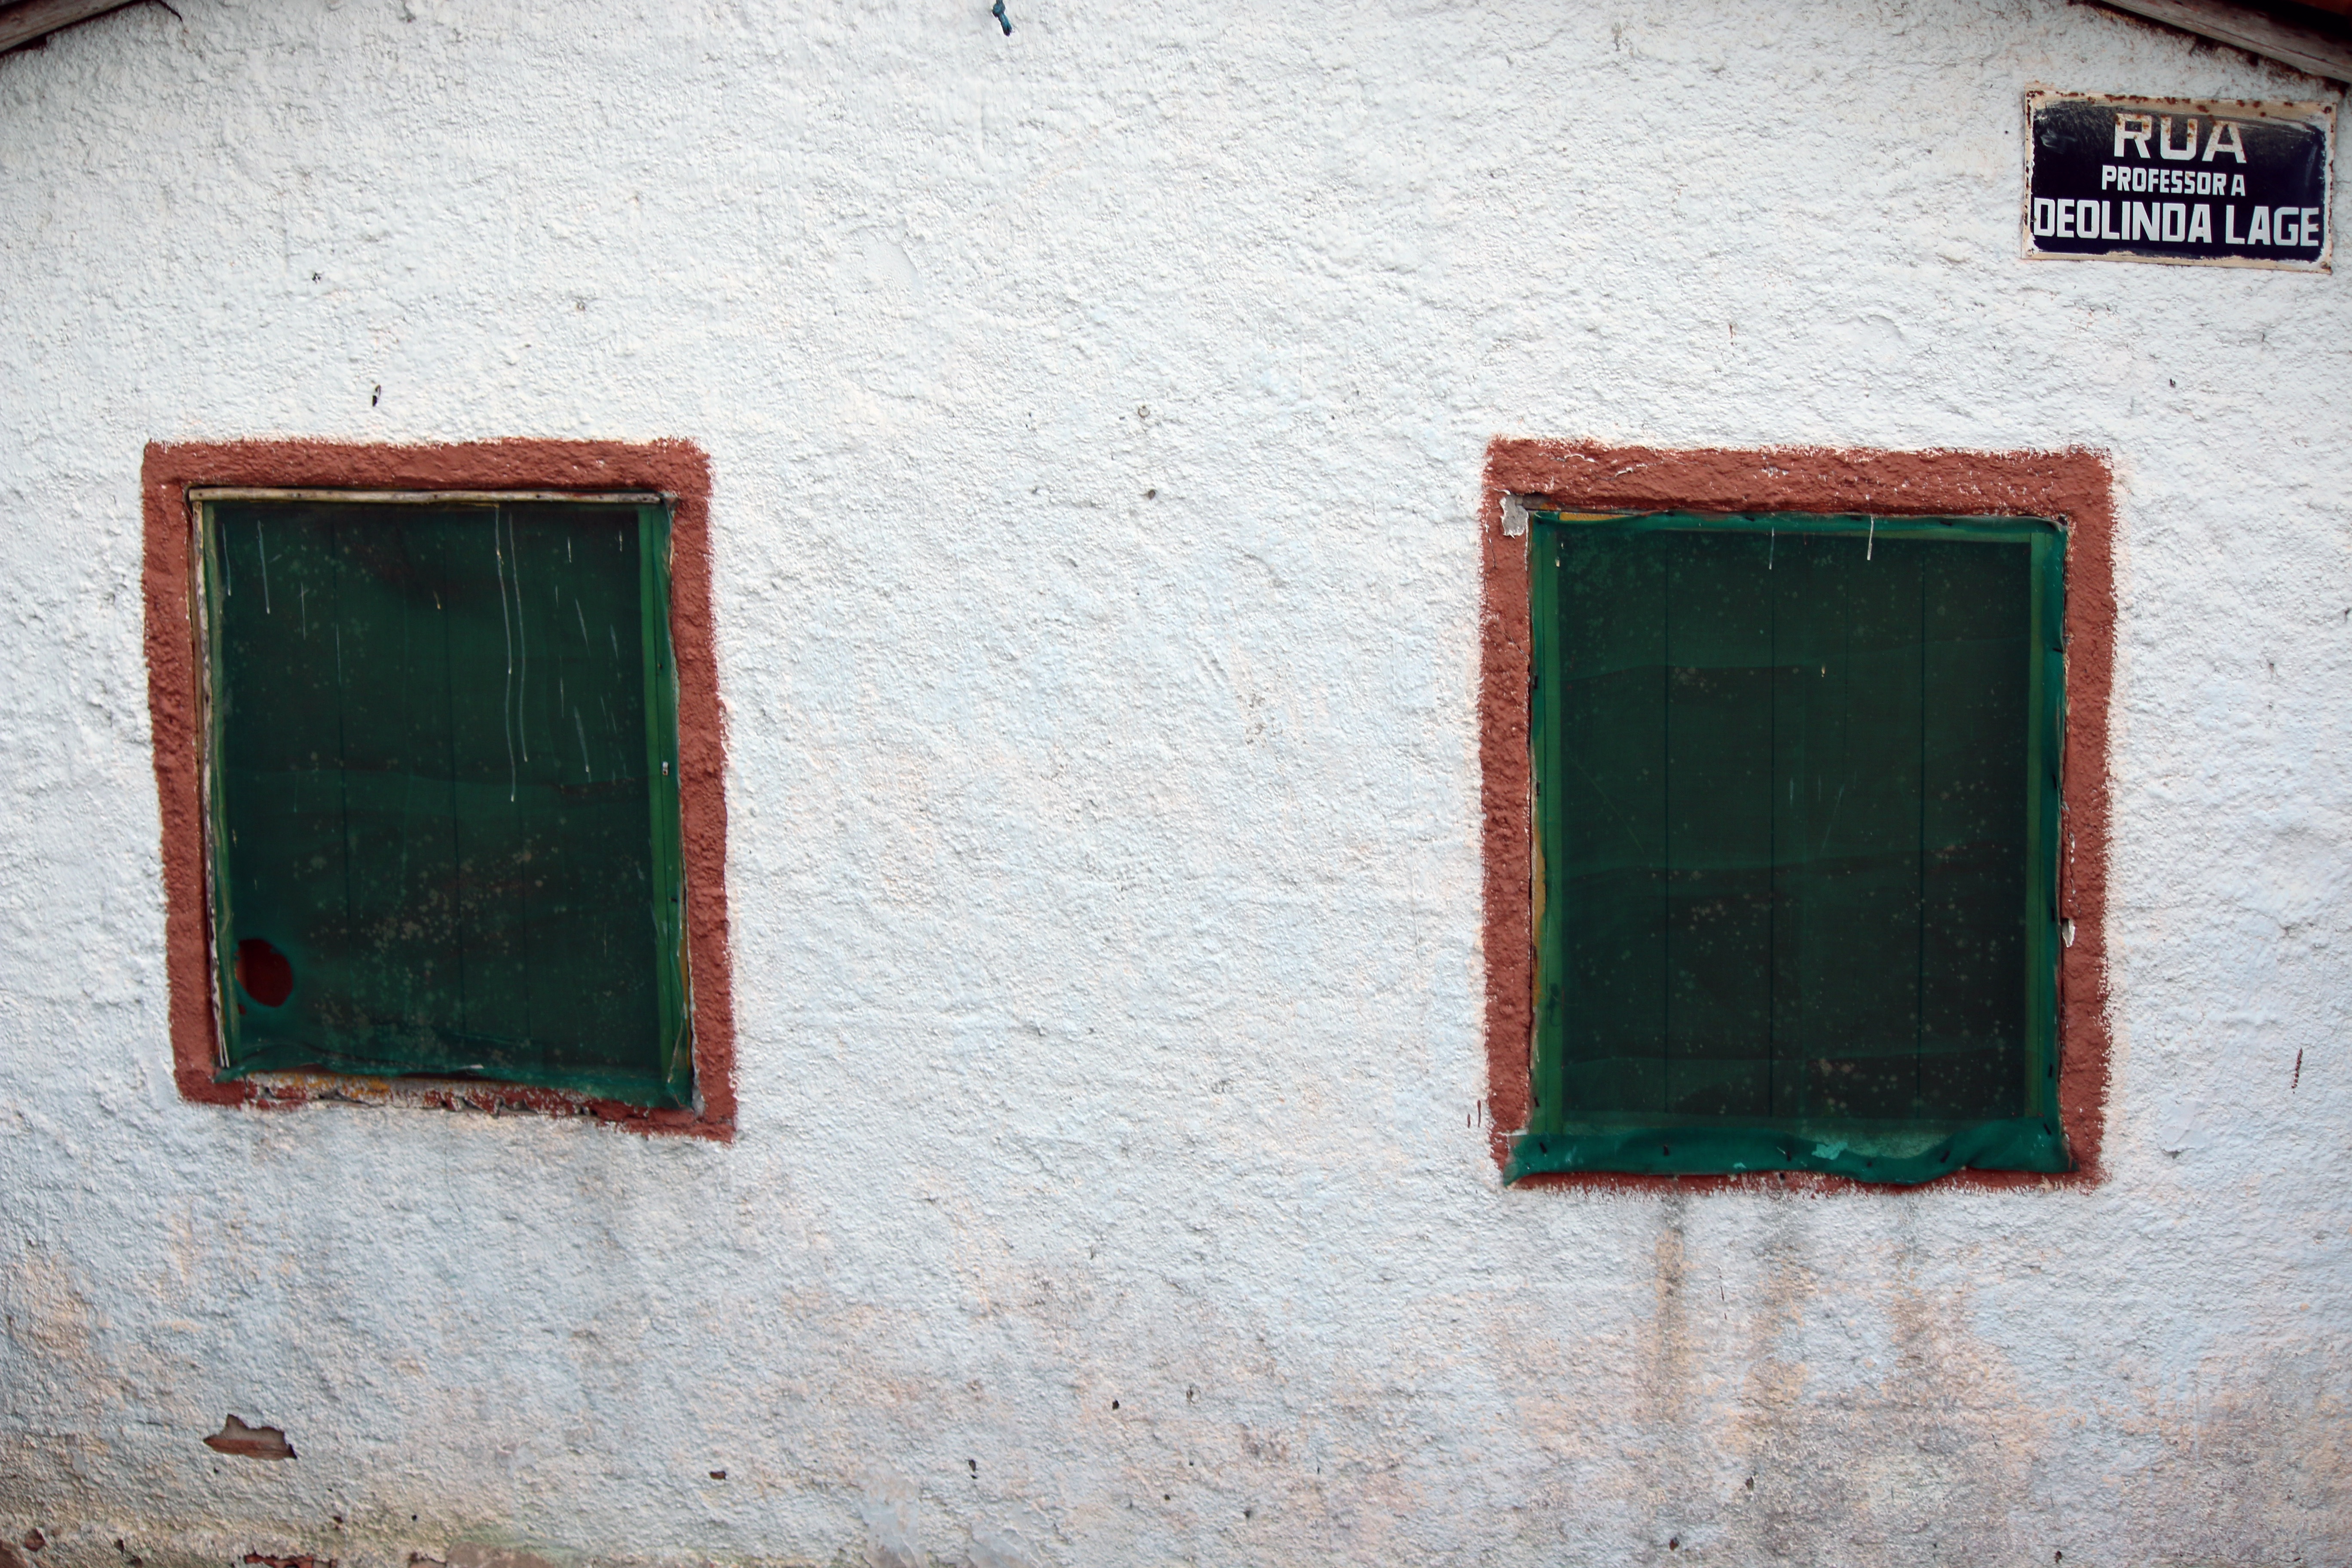
wood, white, house, window, number, wall, green, red, color, blue, black, door, art, picture frame, shape